Paul Chesley

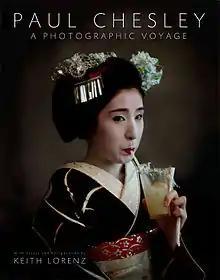
Paul Chesley – A Photographic Voyage

Chesley's work was included in the National Geographic Society's first major exhibition, "The Art of Photography at National Geographic; A 100-Year Retrospective", held at the Corcoran Gallery of Art in Washington, D.C. in 1988.